Rick Scott

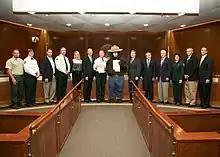
Scott, Florida attorney general Pam Bondi, and other state officials

In February 2009, Scott founded Conservatives for Patients' Rights (CPR), which he said was intended to put pressure on Democrats to enact health care legislation based on free-market principles. As of March 2009, he had given about $5 million for a planned $20 million ad campaign by CPR.